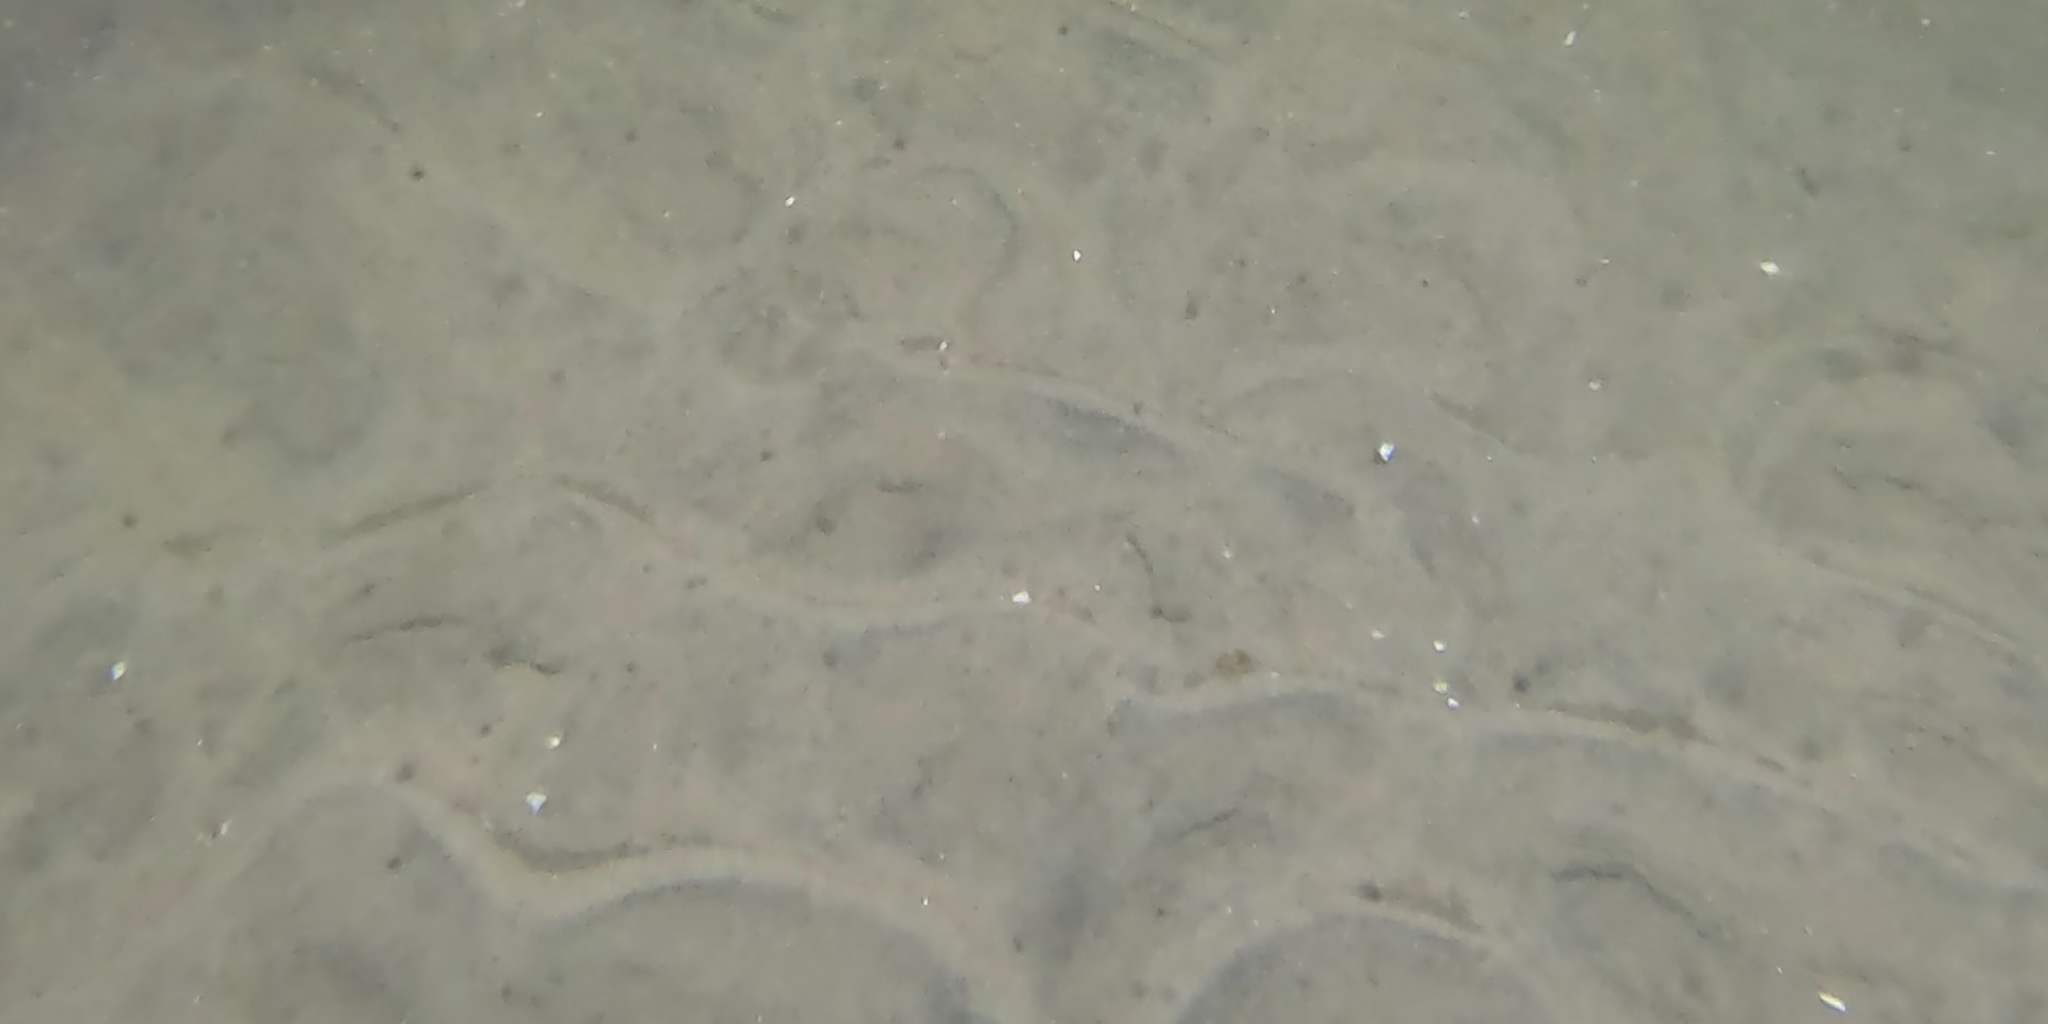
Seabed habitat: sand